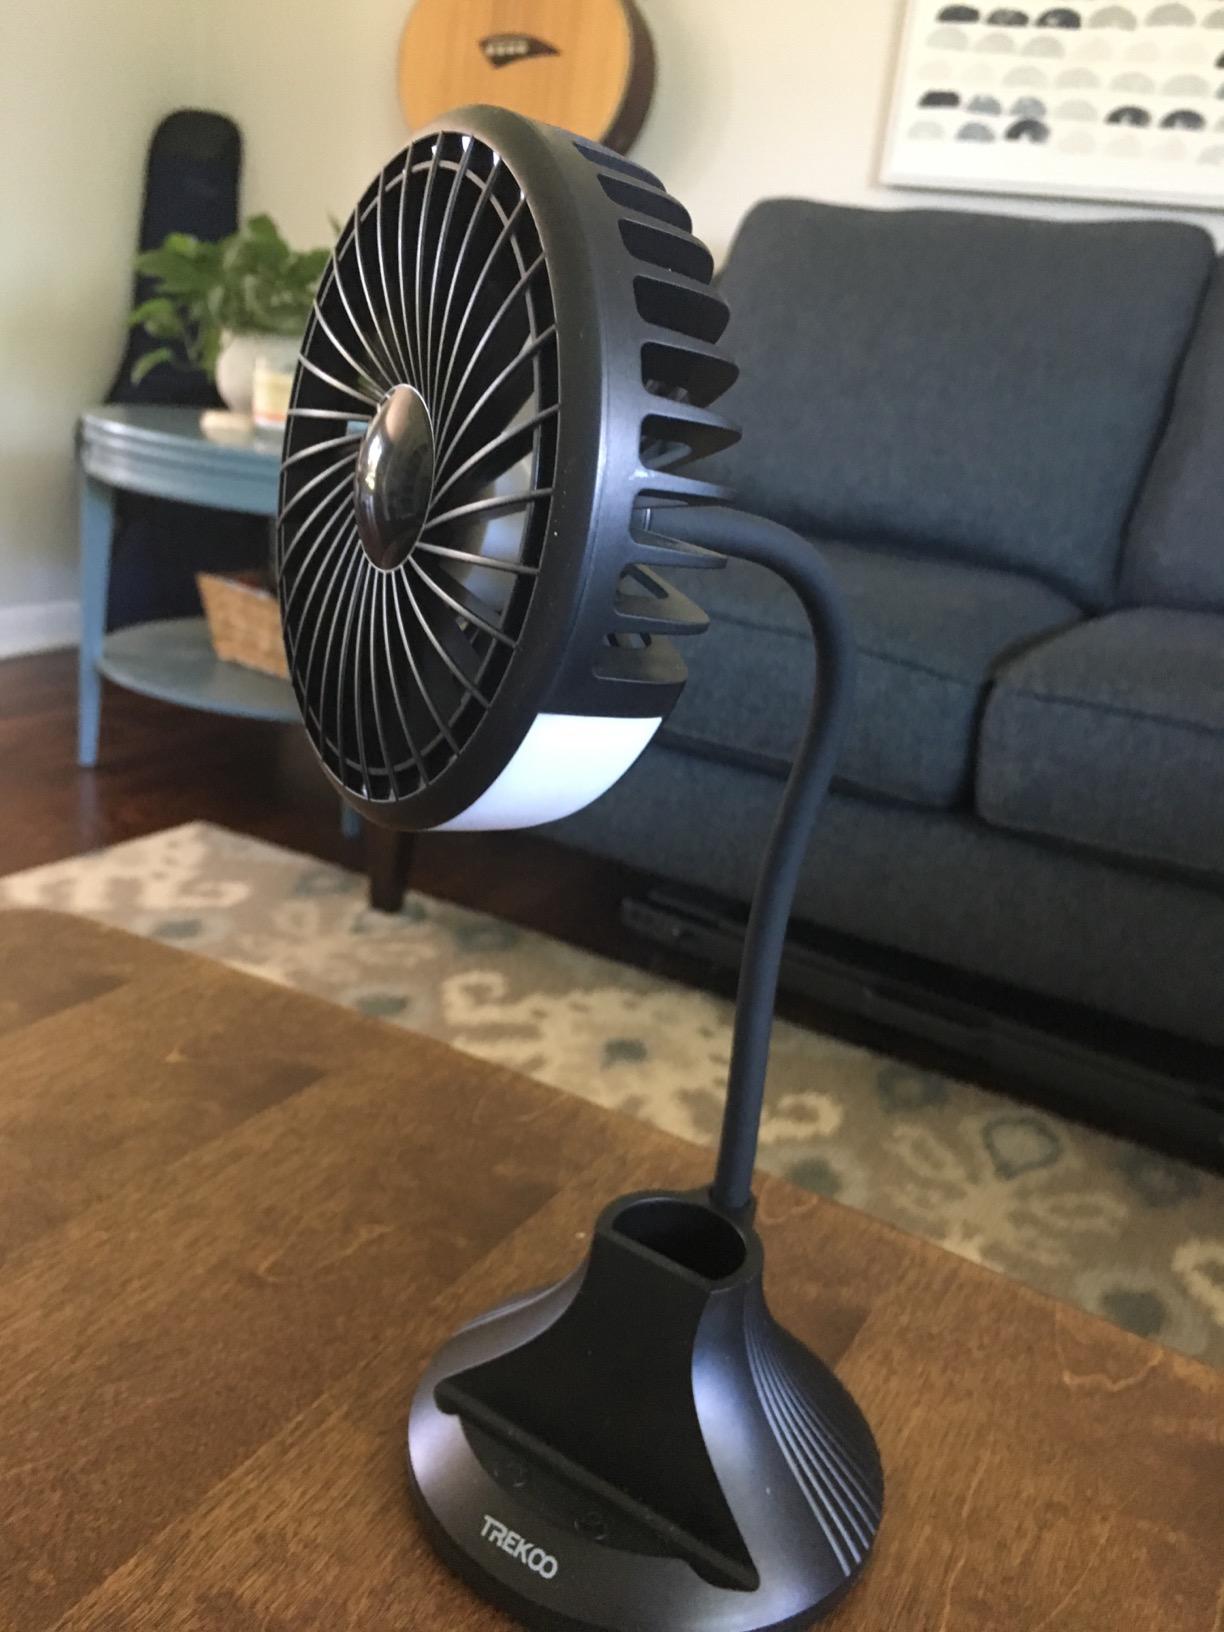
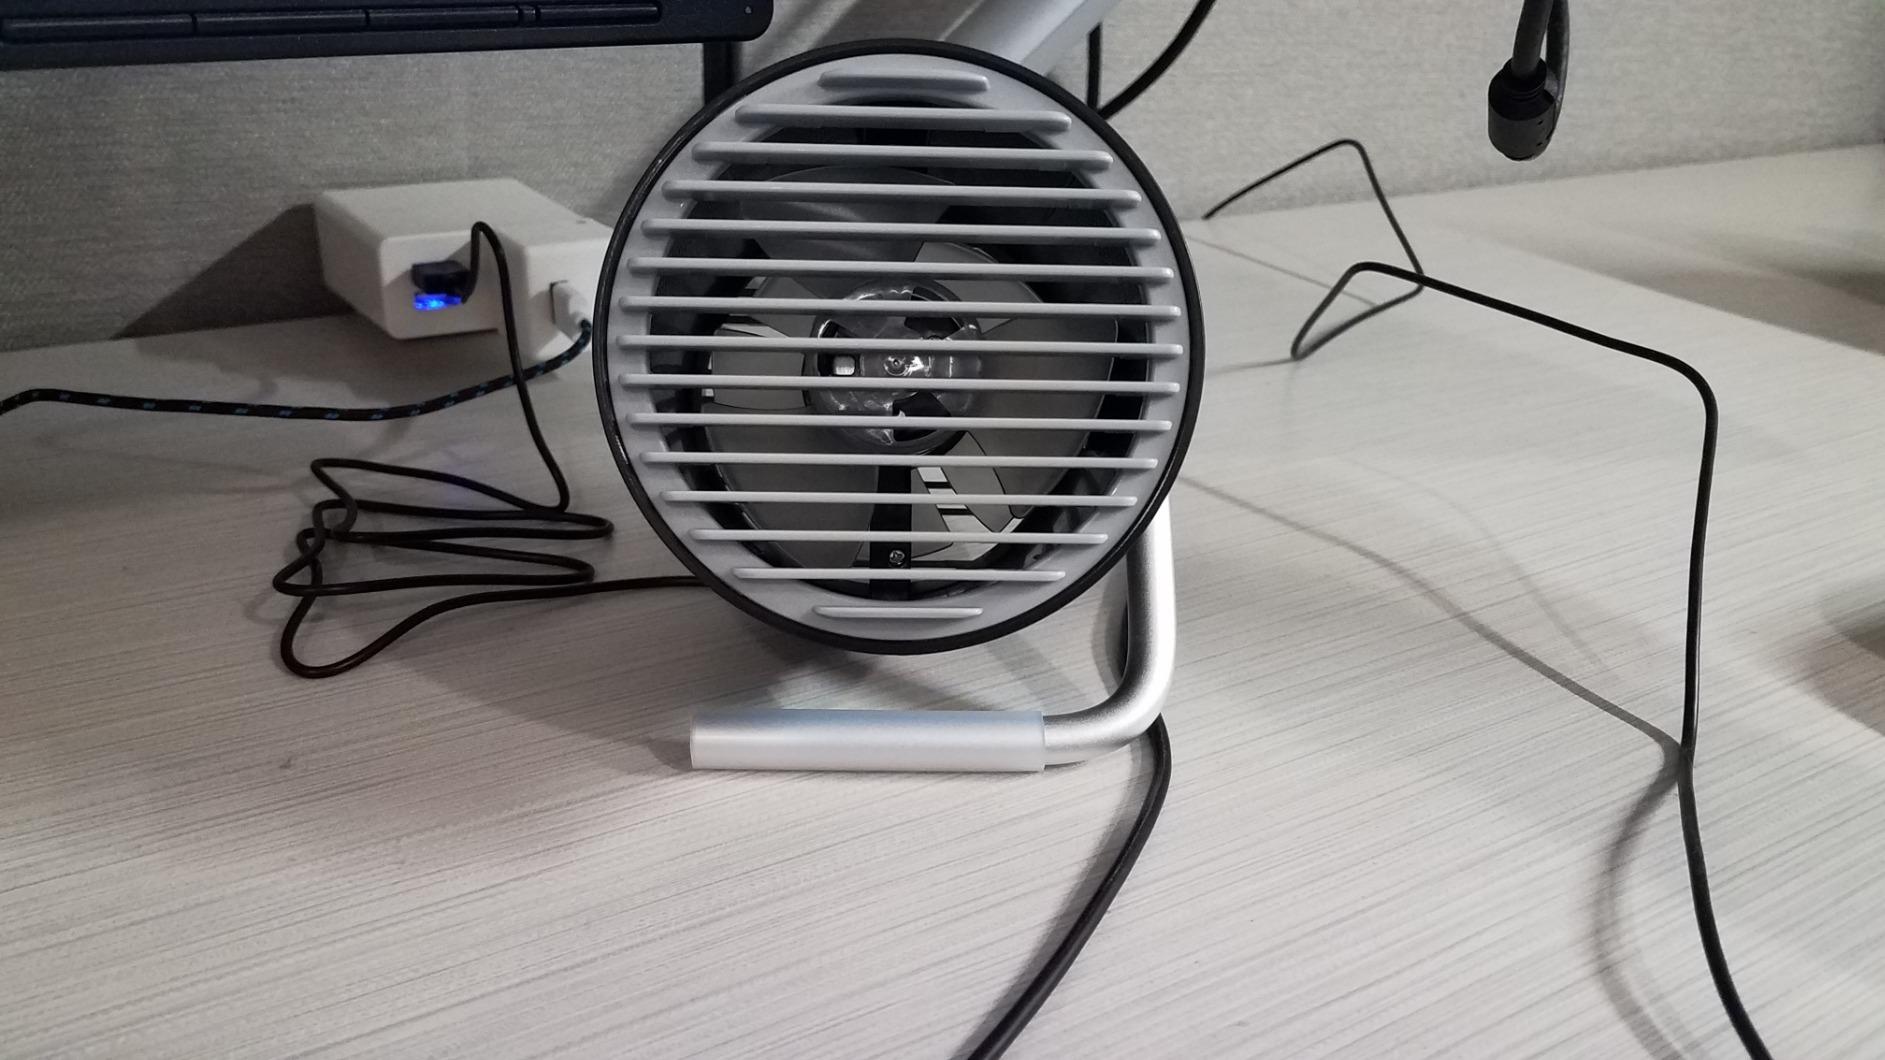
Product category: fan
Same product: no